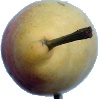
Label: Pear 2